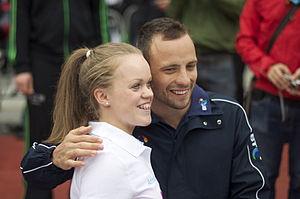
Oscar Pistorius, né le 22 novembre 1986 à Johannesburg, est un athlète sud-africain né sans péronés et amputé sous les genoux à l'âge de 11 mois, spécialisé dans le sprint. Par ailleurs, il est le meurtrier du mannequin Reeva Steenkamp.